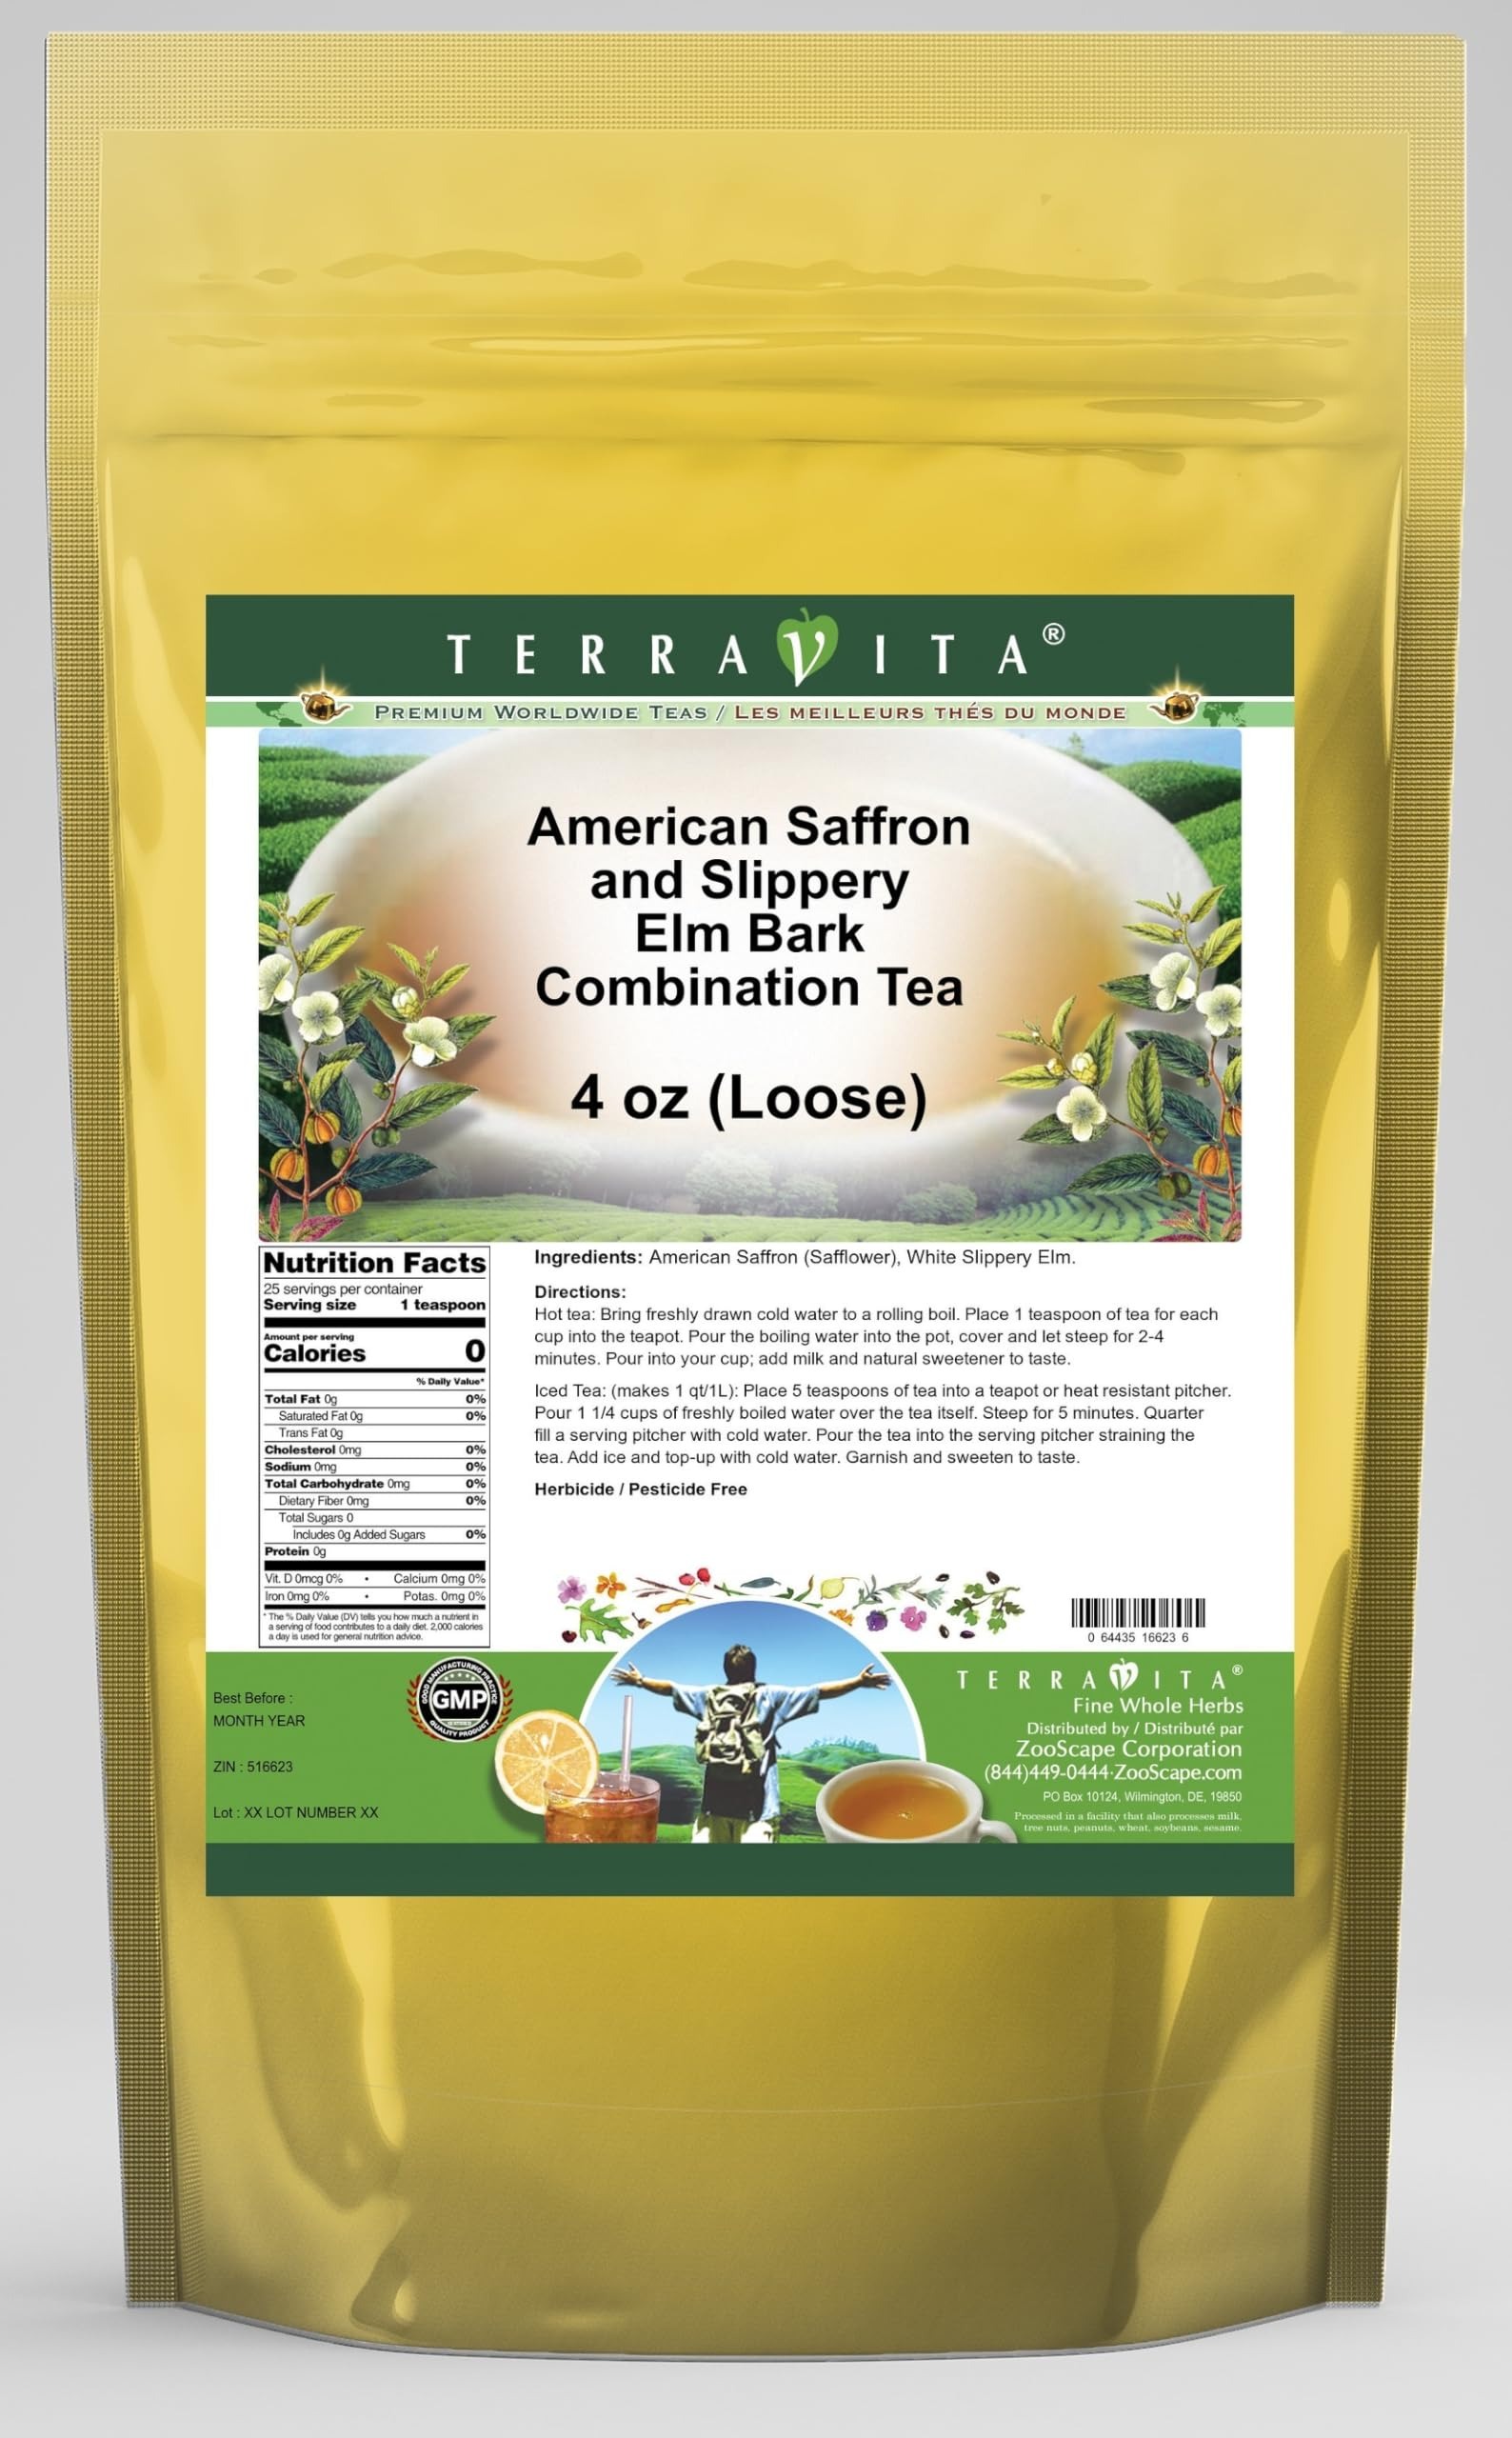
Item Name: American Saffron and Slippery Elm Bark Combination Tea (Loose) (4 oz, ZIN: 516623) - 2 Pack
Bullet Point 1: American Saffron and Slippery Elm Bark Combination Tea (Loose) (4 oz, ZIN: 516623)
Bullet Point 2: No fillers.
Bullet Point 3: Manufacturer: TerraVita
Bullet Point 4: Size: 4 oz
Bullet Point 5: Loose Leaf Herbal Tea - Packed in a convenient upright pouch!
Product Description: American Saffron and Slippery Elm Bark Combination Tea (Loose) (4 oz, ZIN: 516623)<BR><BR>Packaged in the United States in a GMP certified facility (Good Manufacturing Practice).<BR><BR>No fillers.<BR><BR>Manufacturer: TerraVita<BR><BR>Size: 4 oz<BR><BR>Loose Leaf Herbal Tea - Packed in a convenient upright pouch!<BR><BR>Ingredients: American Saffron (Safflower), White Slippery Elm
Value: 8.0
Unit: Ounce

Price: 56.25